Bullaun

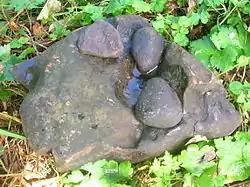

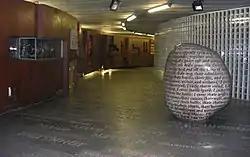
The Cursing Stone at Millennium Bridge Subway in Carlisle, England, February 2011

A bullaun (from a word cognate with "bowl" and French "bol") is the term used for the depression in a stone which is often water filled. Natural rounded boulders or pebbles may sit in the bullaun. The size of the bullaun is highly variable and these hemispherical cups hollowed out of a rock may come as singles or multiples with the same rock.